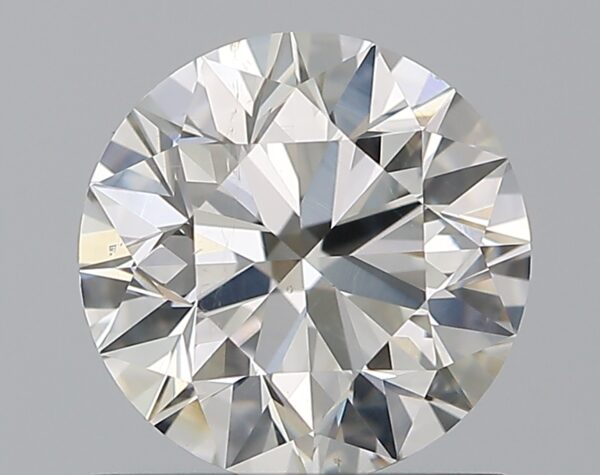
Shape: round
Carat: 1
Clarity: SI1
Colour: I
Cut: EX
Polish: EX
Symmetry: EX
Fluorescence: N
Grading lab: GIA
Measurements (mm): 6.33 x 6.36 x 3.98